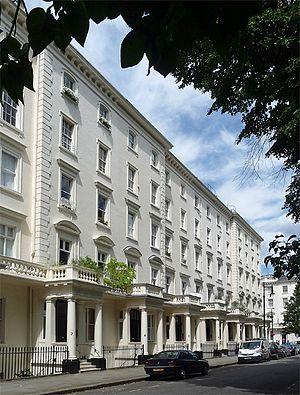
Warwick Square est un square dans le quartier de Pimlico à Londres. Plusieurs bâtiments entourant la place sont classés grade II sur la liste du patrimoine national de l'Angleterre. Les jardins privés au centre de la place sont classés au grade II du registre des parcs et jardins historiques.